Question: Please indicate a possible affordance area of hold_knife that can be used for holding
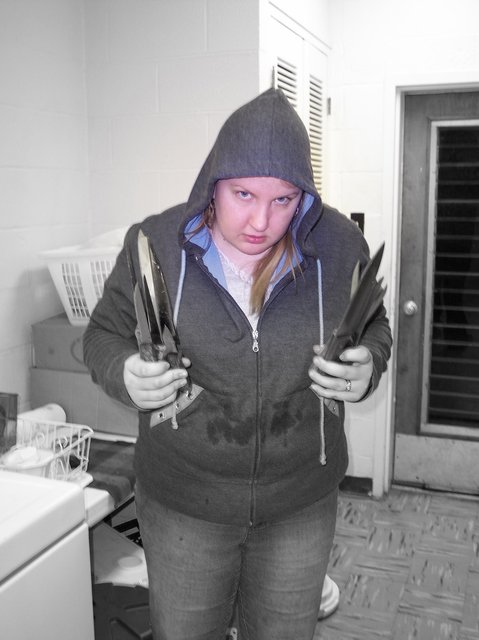
Answer: [316.328, 326.654, 353.748, 398.267]